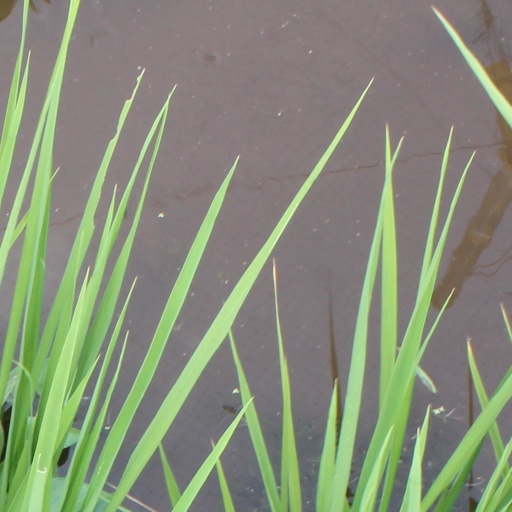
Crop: rice